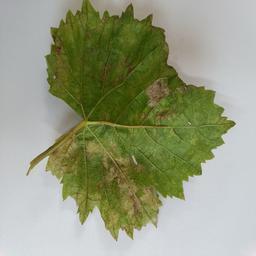
Label: Downy Mildew